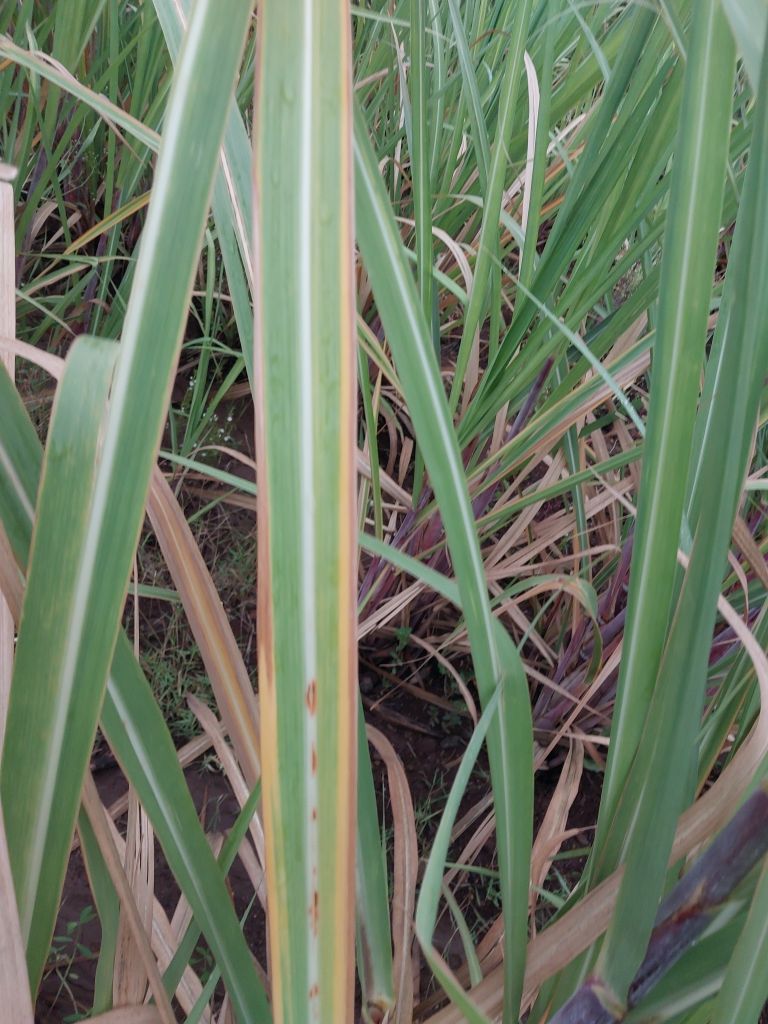
Label: Brown Spot